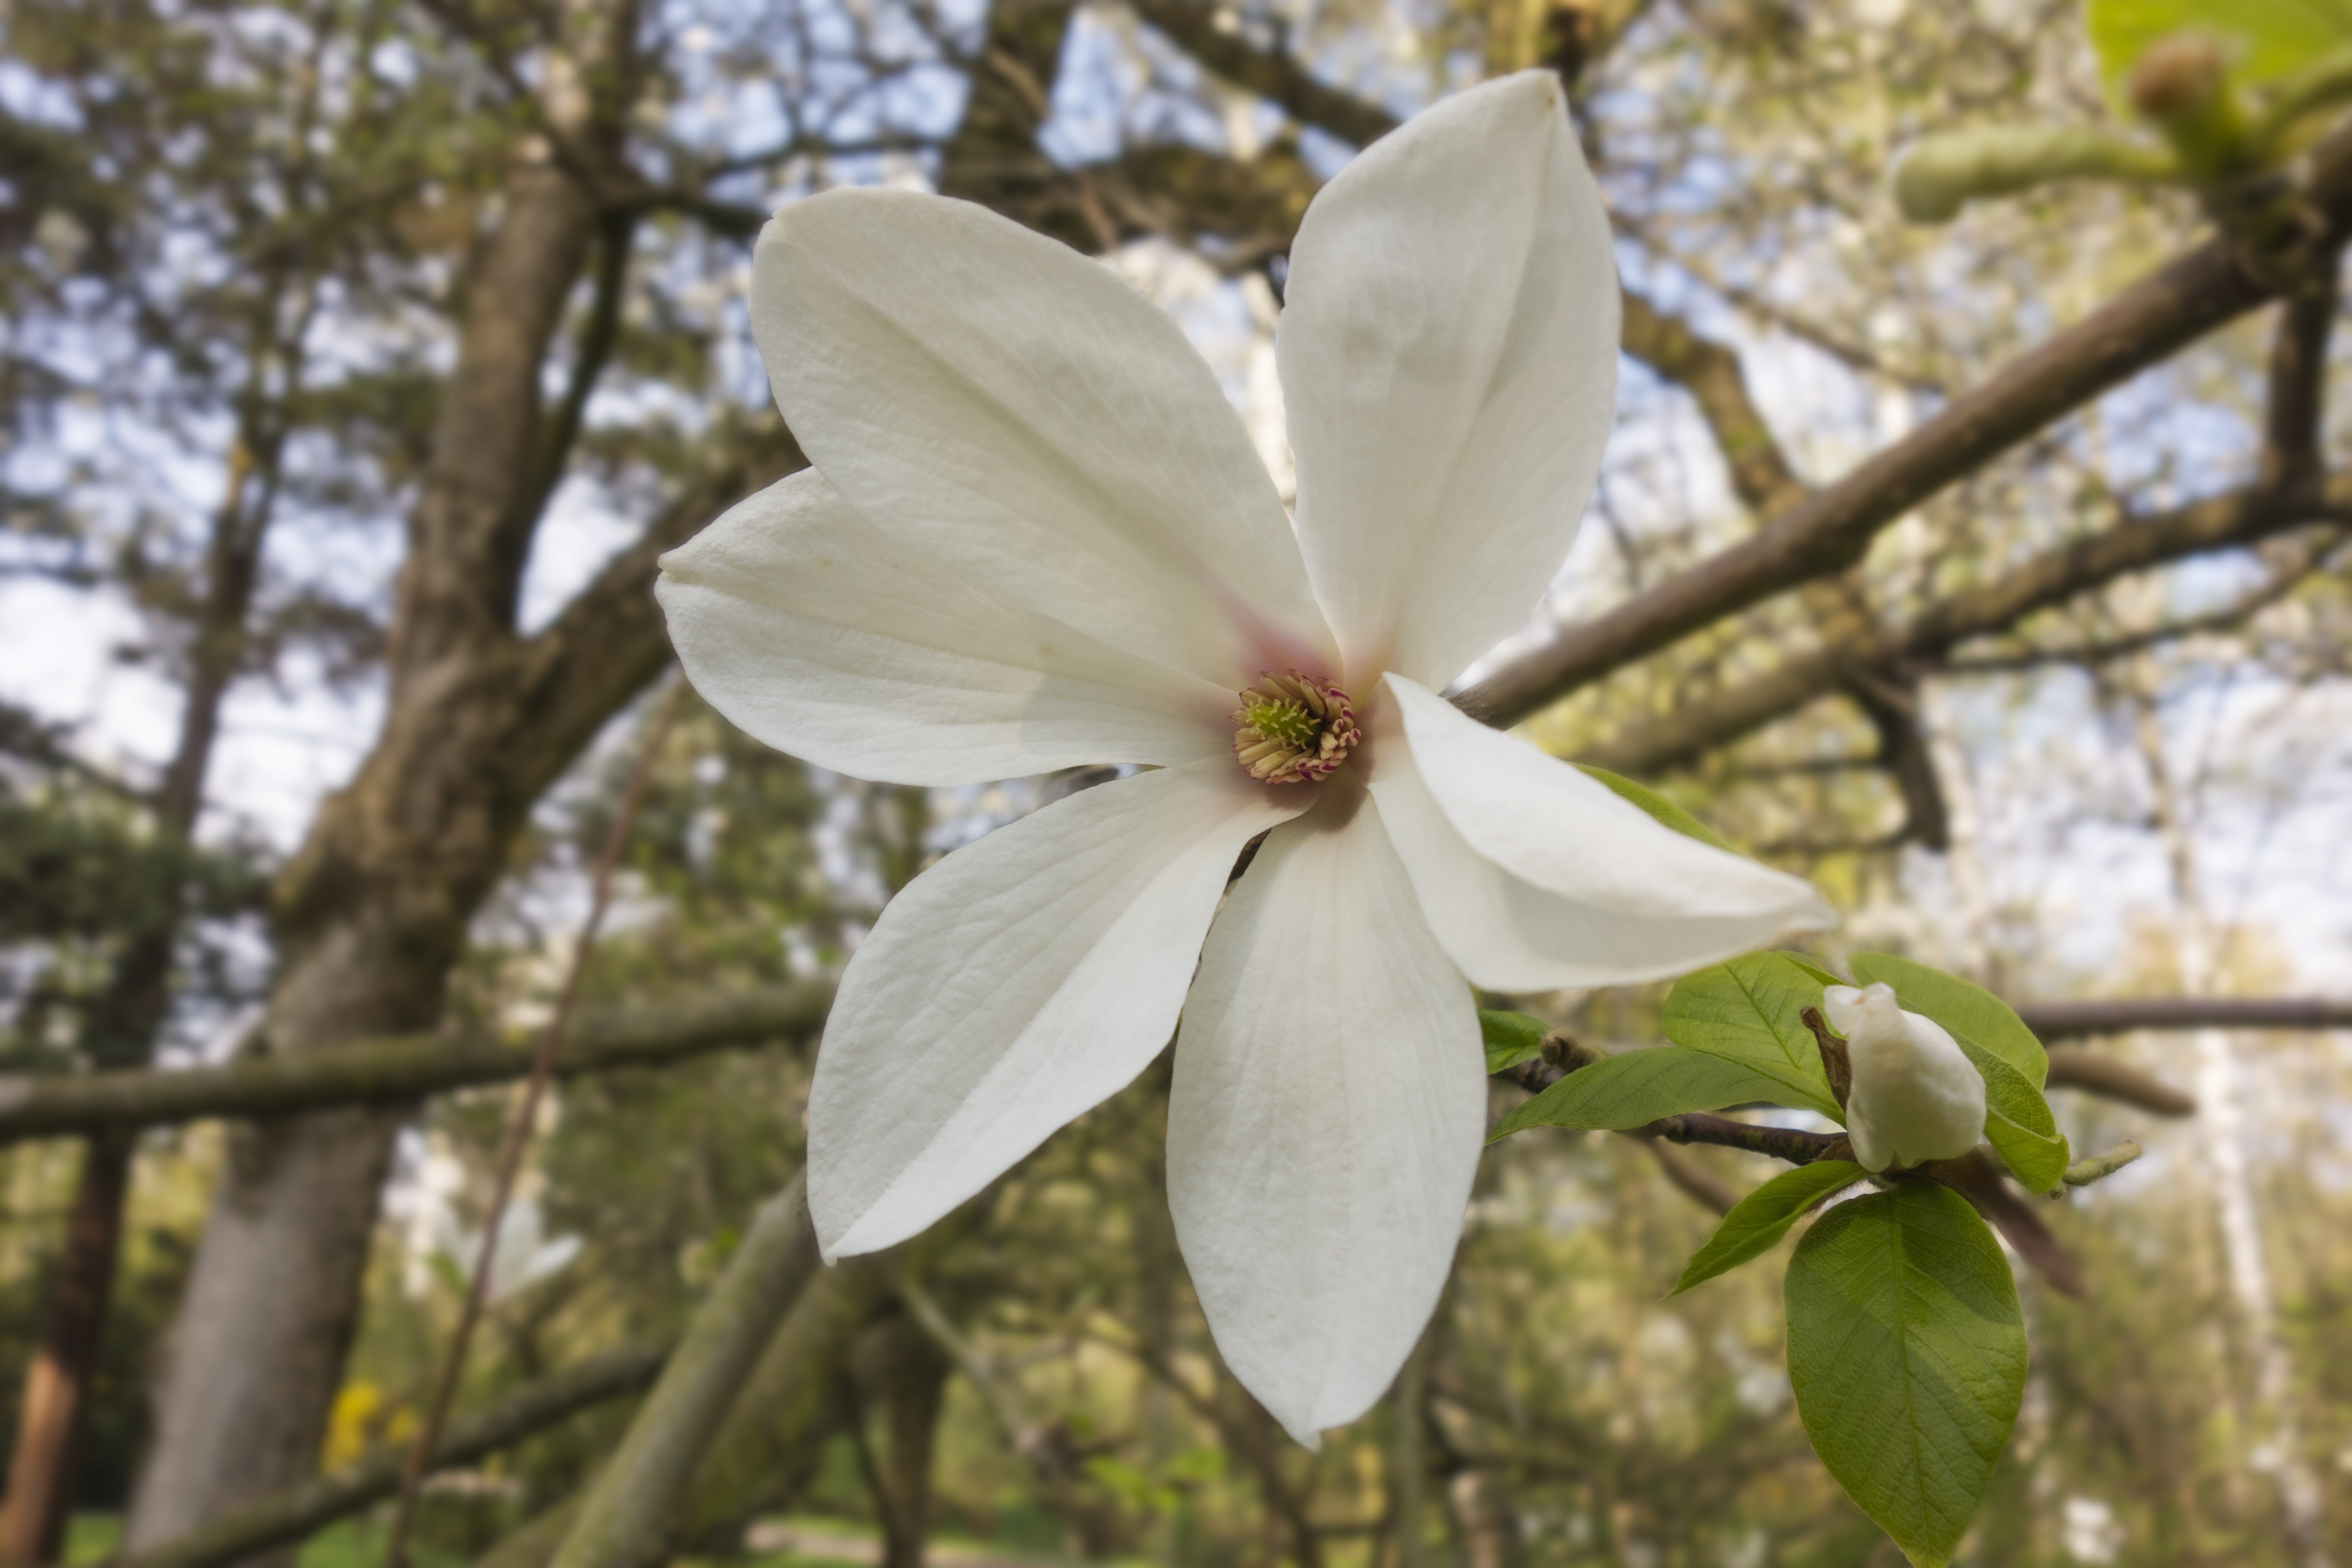
nature, branch, blossom, plant, flower, petal, spring, botany, closeup, flora, wildflower, close up, magnolia, flowering plant, spring bloom, land plant, spring flowering